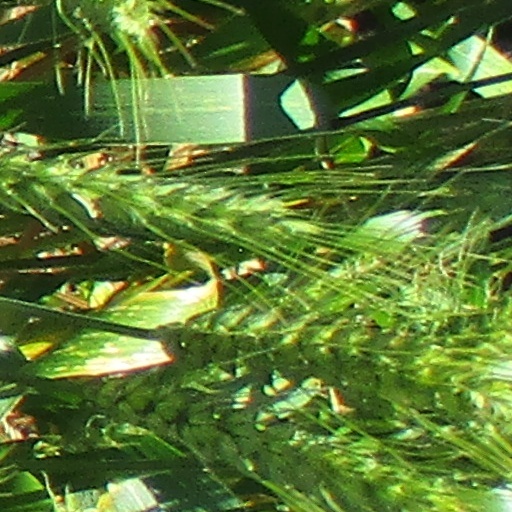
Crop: wheat